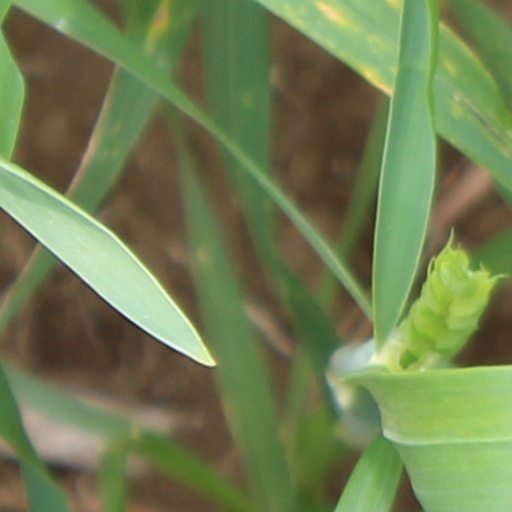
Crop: wheat